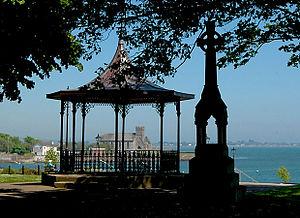
Dungarvan est une station balnéaire, une ville et un port de la côte sud de la République d'Irlande. Elle est le chef-lieu et centre administratif du comté de Waterford, dans la province du Munster. Son nom signifie « le fort de Garbhan », en référence à saint Garbhan qui y a fondé une église au VIIᵉ siècle.